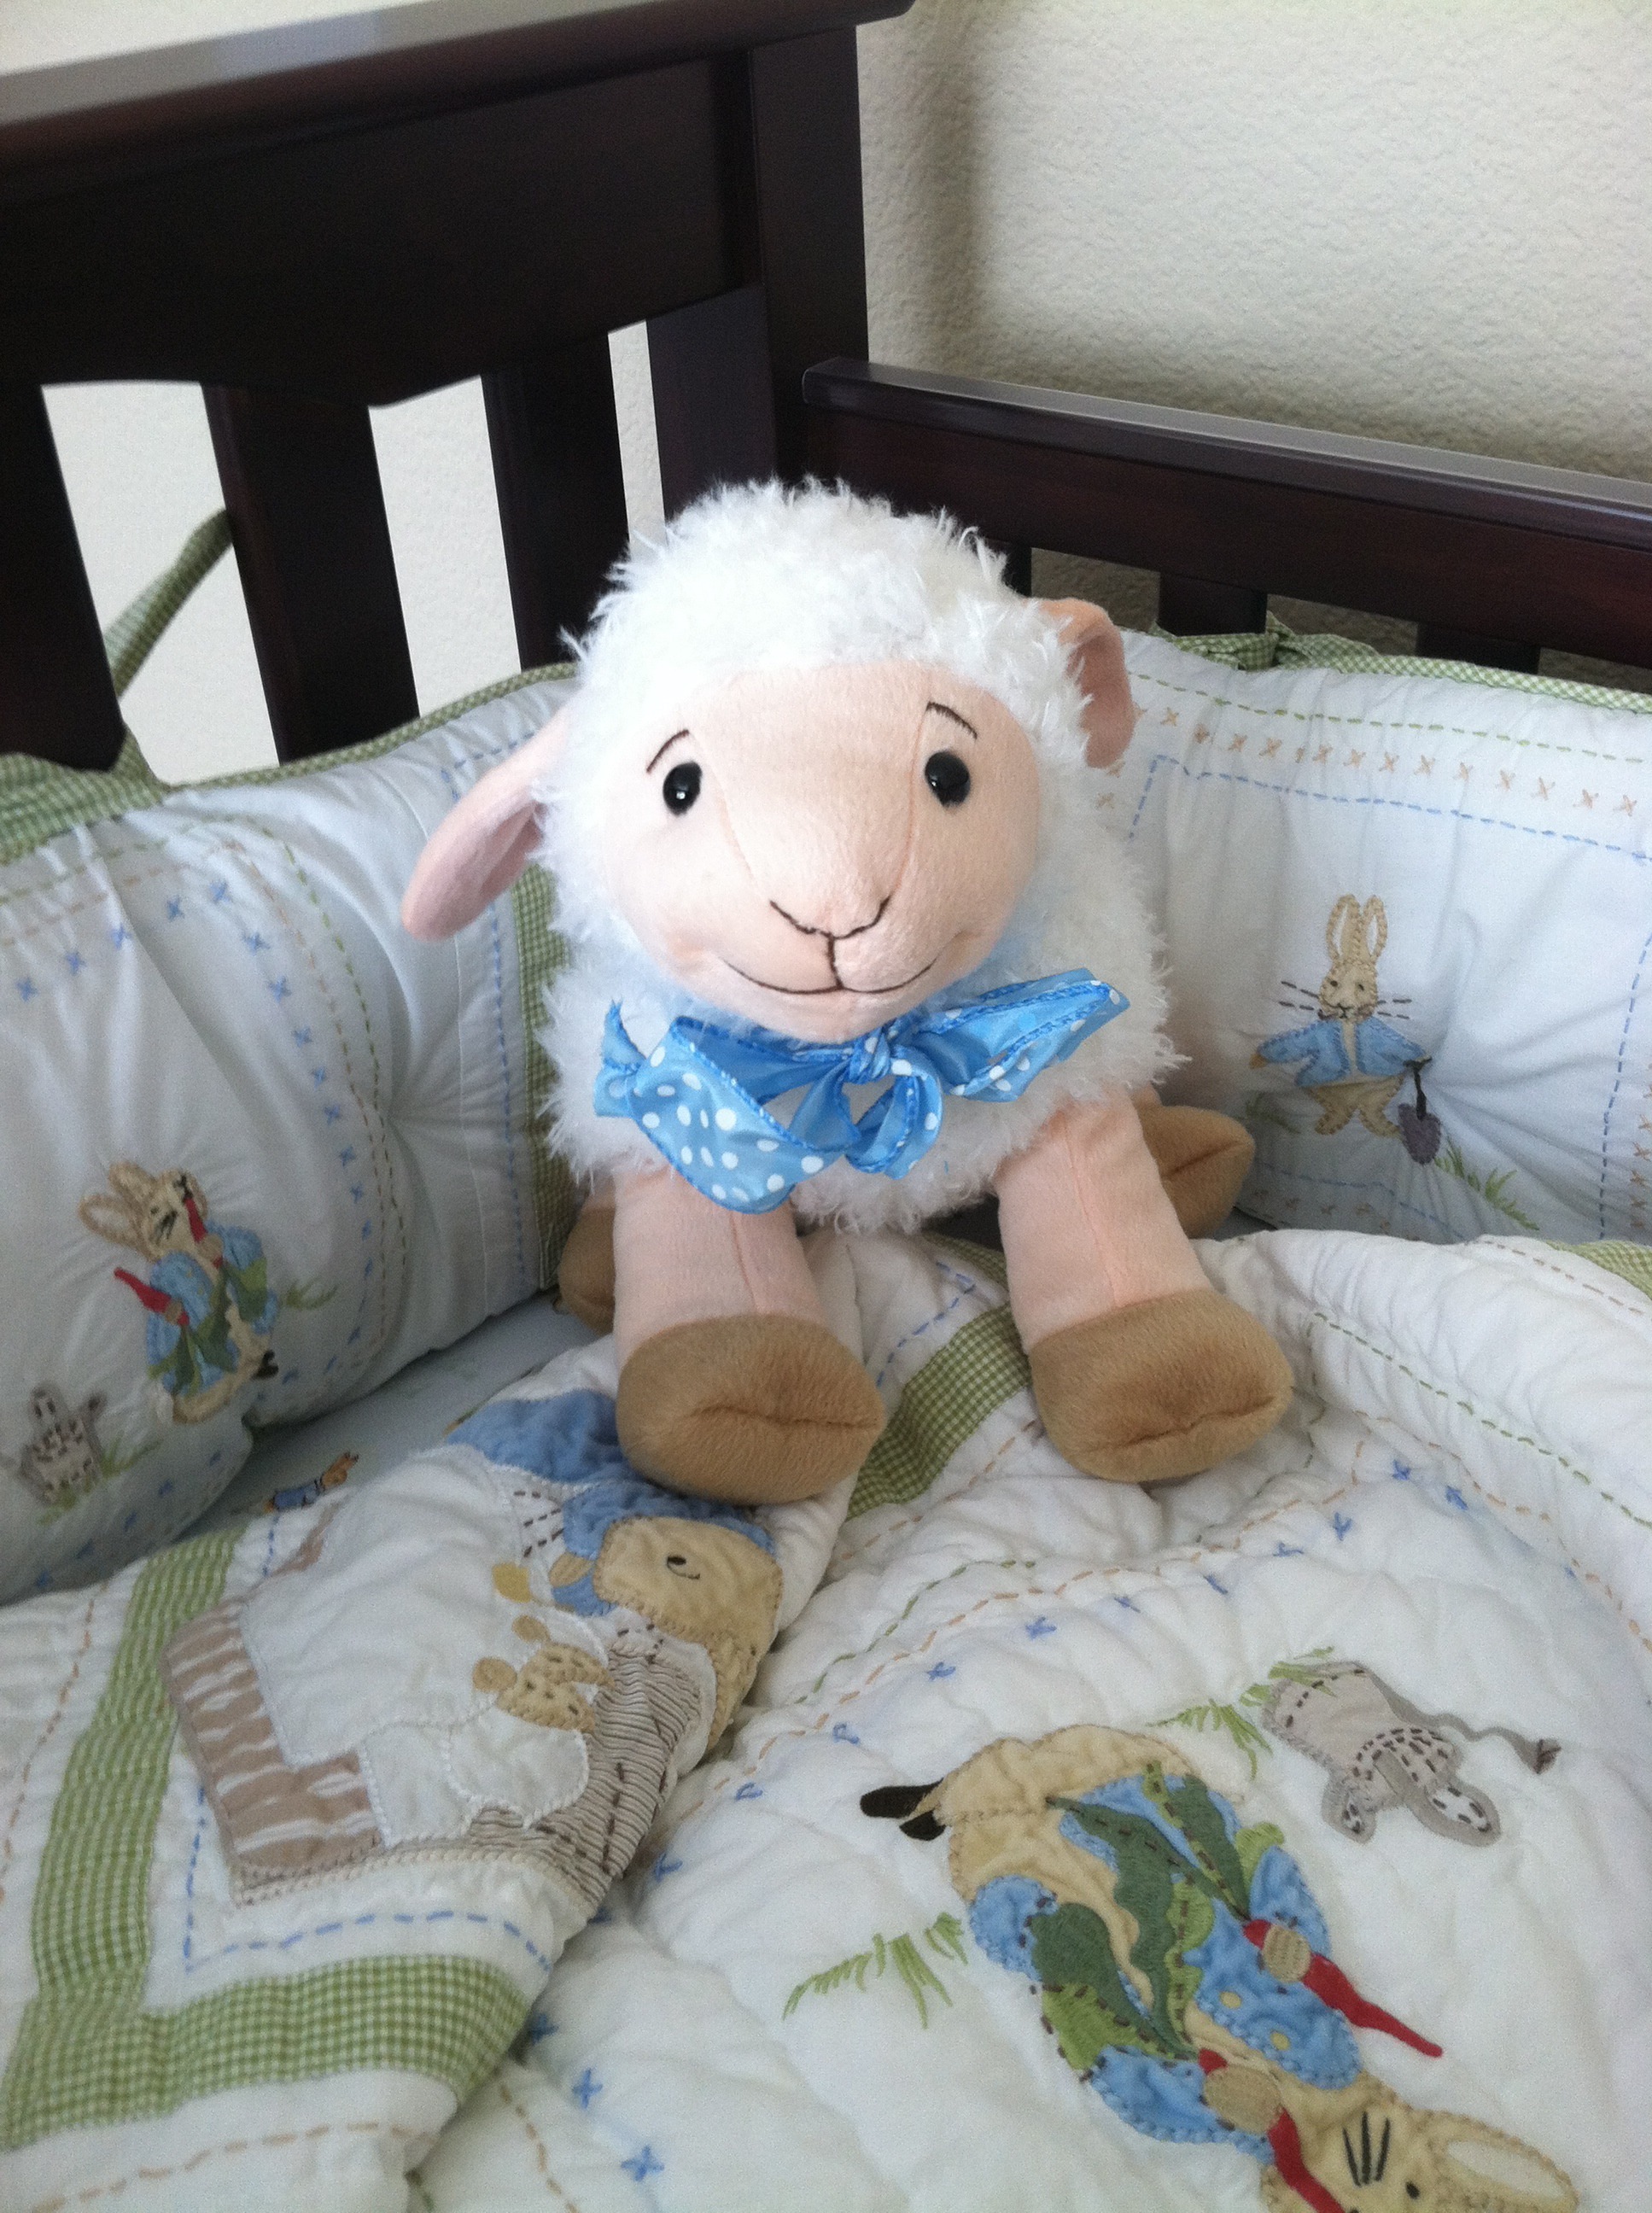
animal, sheep, furniture, toy, baby, material, lamb, teddy bear, textile, art, little, crib, plush, character, adorable, stuffed toy